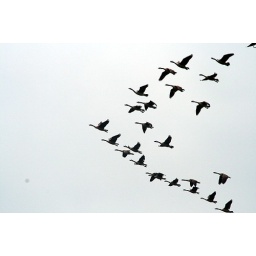
I was sitting in the yard on the phone and this flock flew by